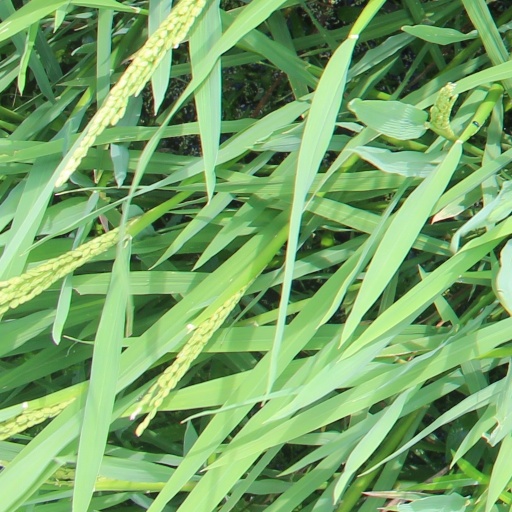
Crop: rice